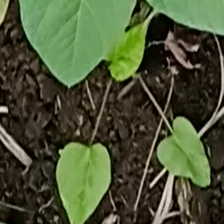
Weed species: Obscure_morning _glory(Ipomoea obscura)